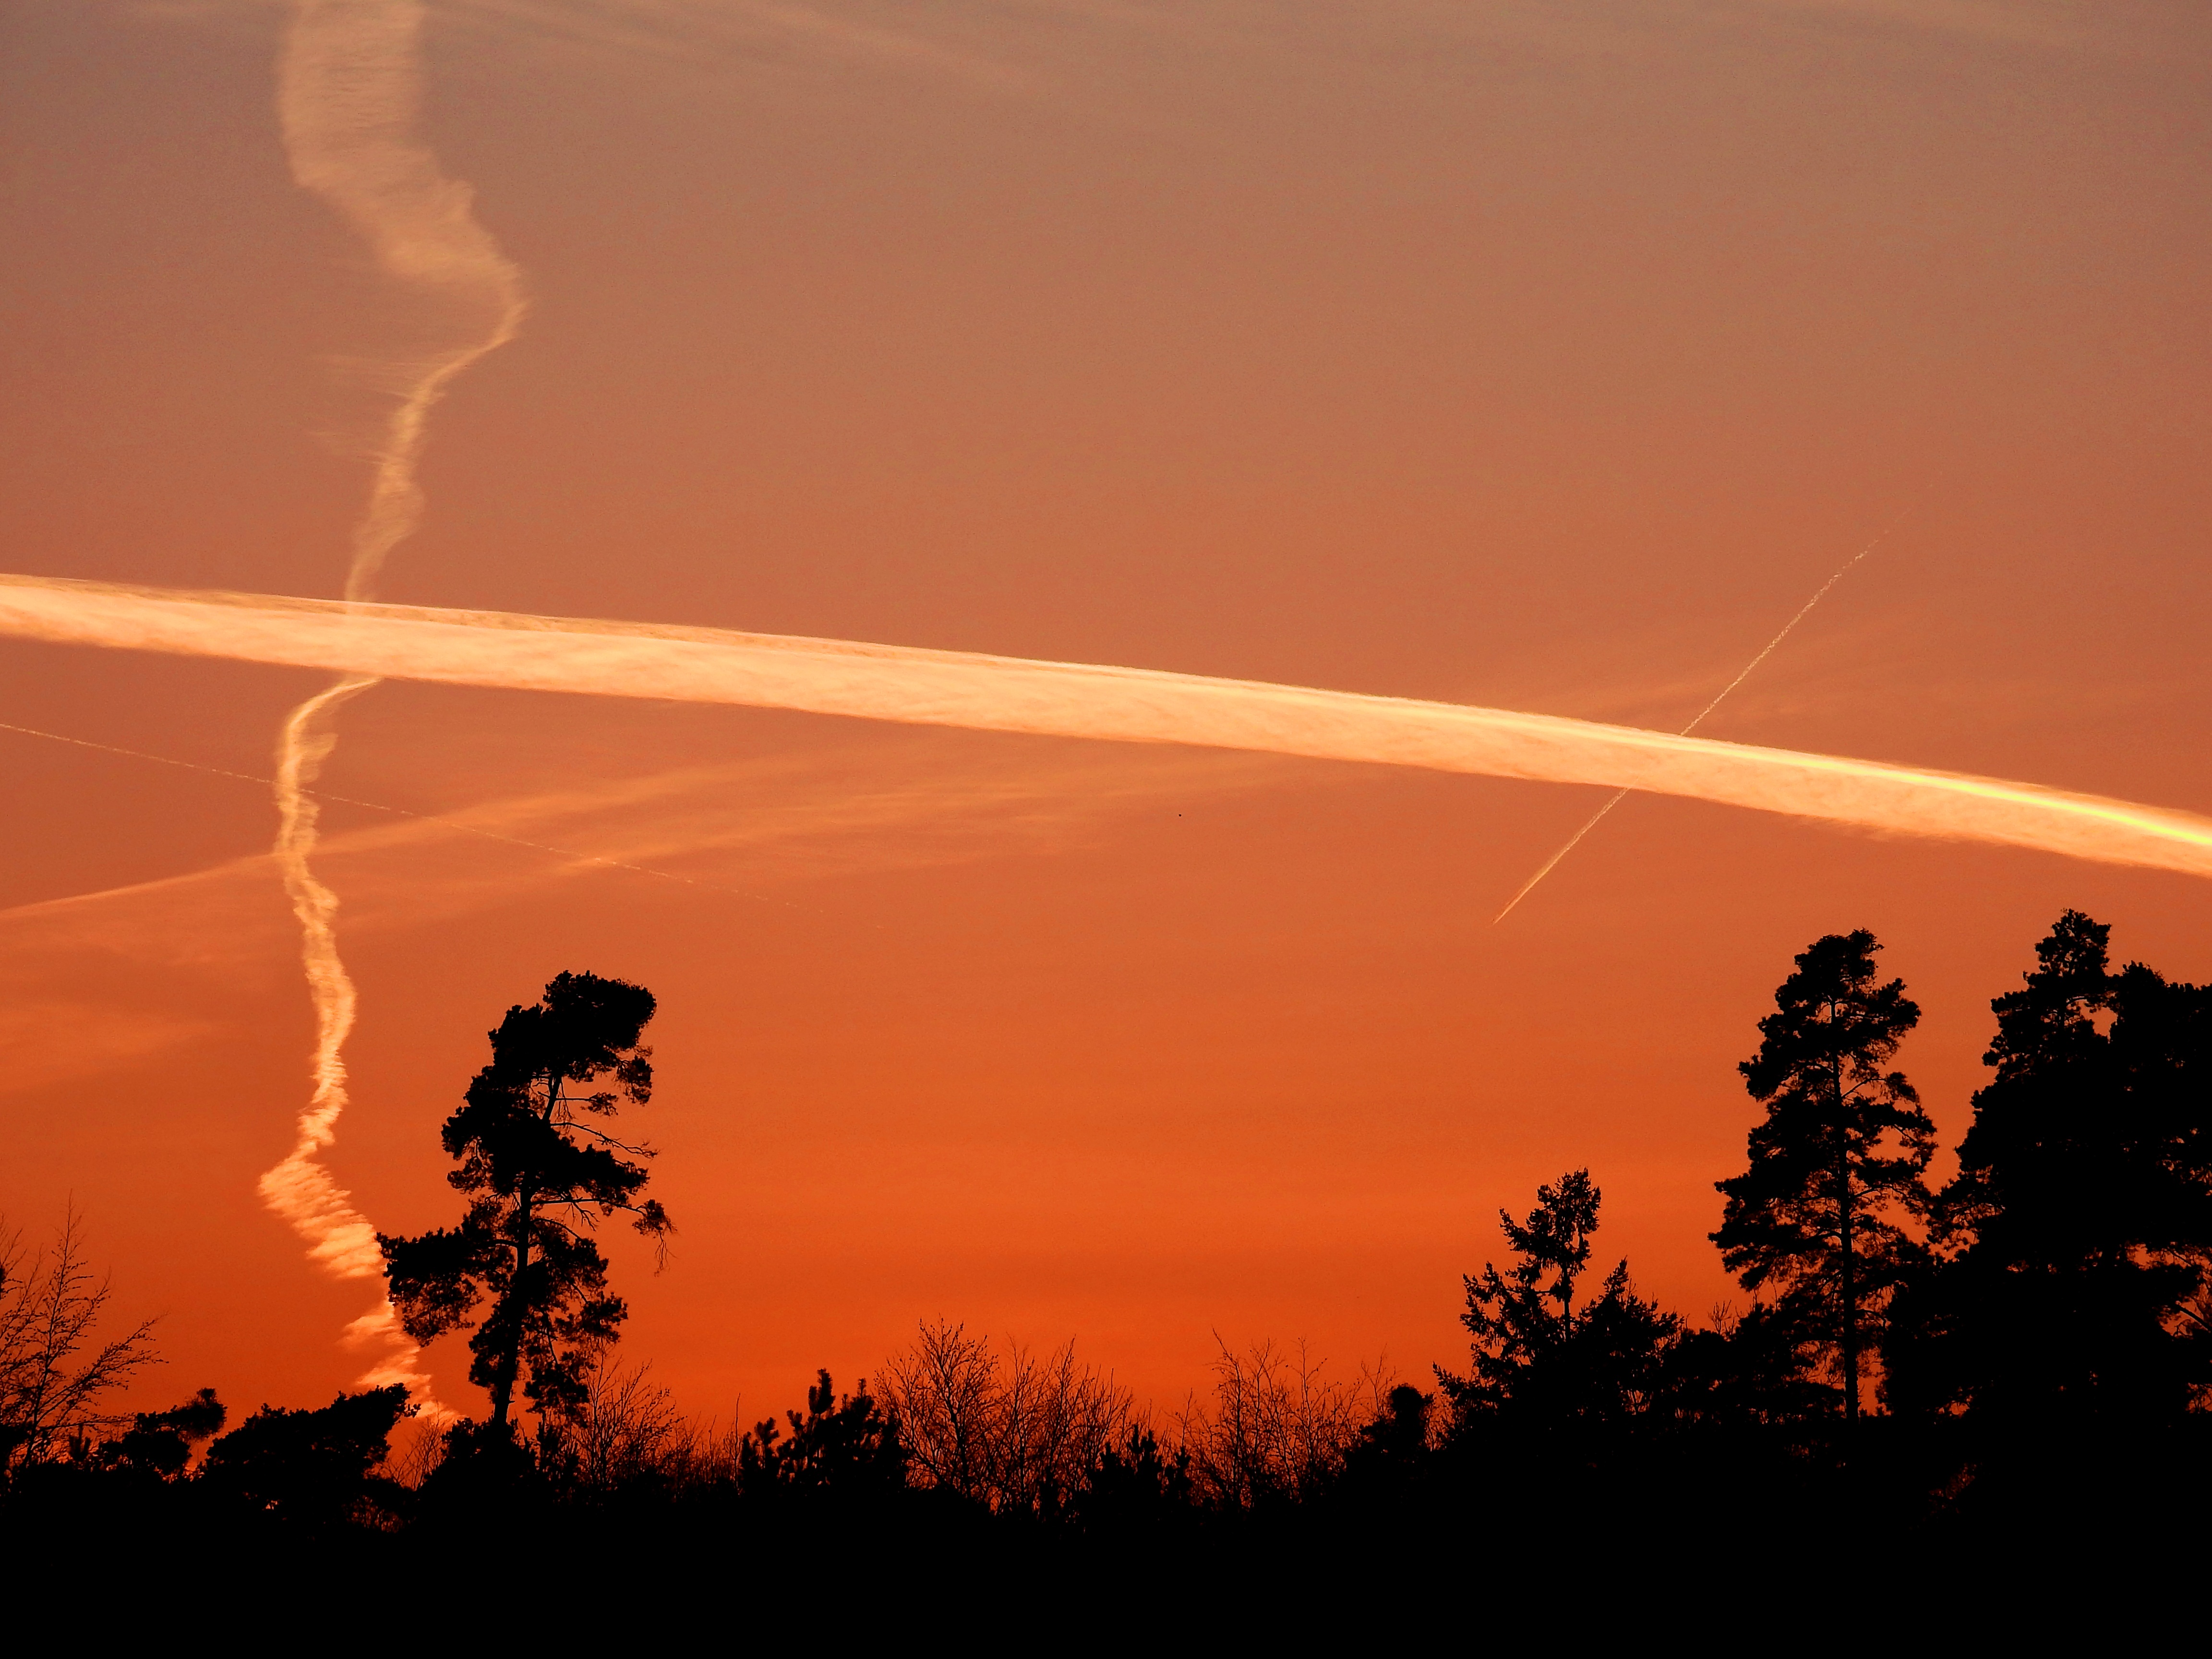
landscape, tree, nature, forest, horizon, cloud, sky, sun, sunrise, sunset, sunlight, steam, morning, dawn, atmosphere, dusk, evening, twilight, fluffy, blue, plain, pinwheel, energy, clouds, day, cotton, mood, impression, afterglow, meteorological phenomenon, atmospheric phenomenon, red sky at morning